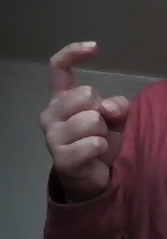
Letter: ra